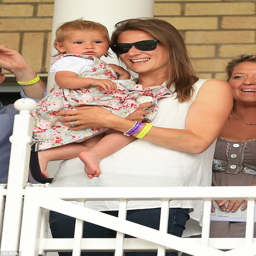
family time : wife and daughter celebrated in the stand before the toddler joined her father on the pitch